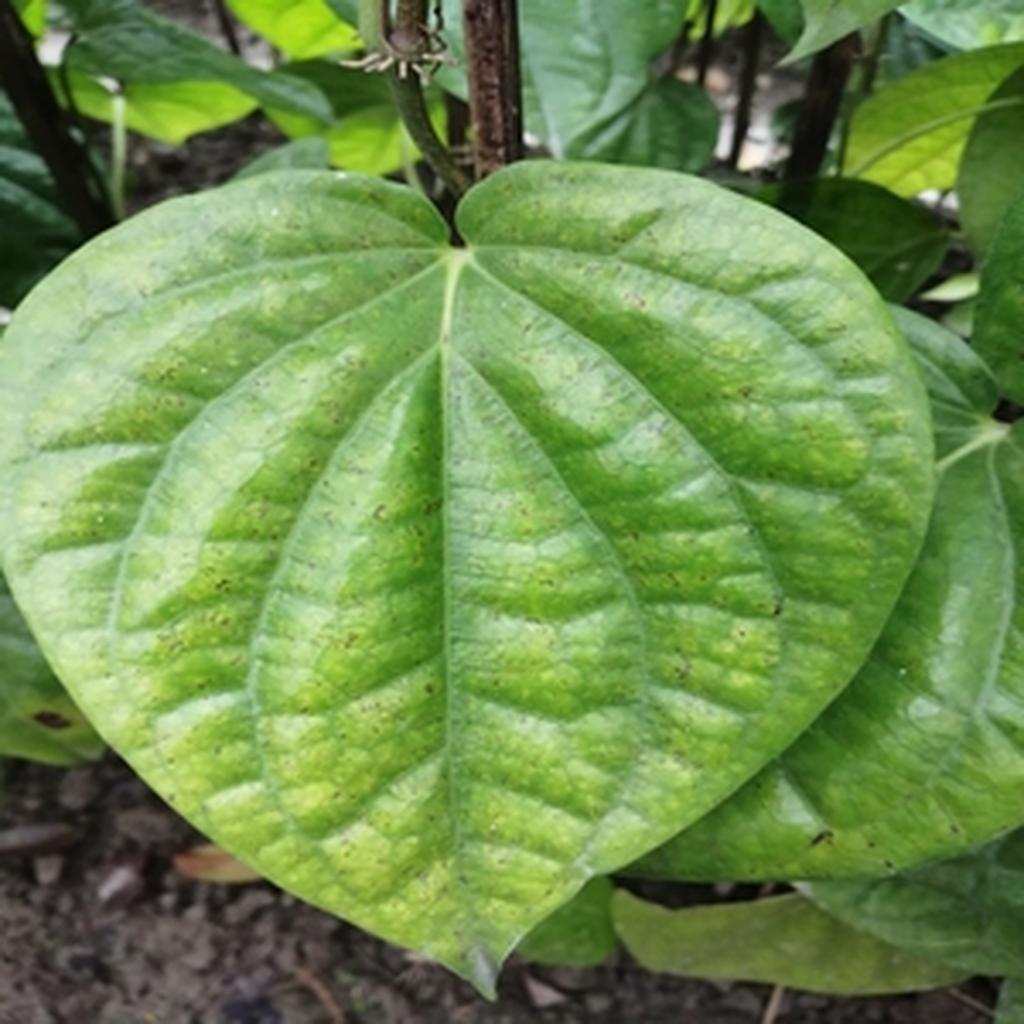
Label: Leaf_Spot